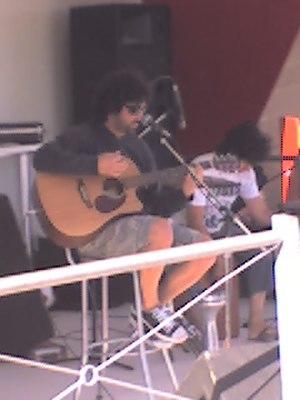
Caballeros de la Quema est un groupe de rock argentin. Mené par Iván Noble, le groupe est actif entre 1990 et 2001.